St Peter's College, Auckland

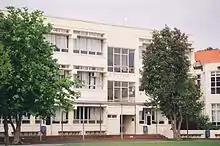
Bro. B. E. Ryan building (built 1973) (2009)

The culturally diverse roll has contributed to the school being successful in the Pacific Islands cultural schools competition, ASB Polyfest, especially in the Samoan section which St Peter's first won in 2007. The college repeated that in 2008, 2009, 2010 and 2011. St. Peter's finished second two consecutive seasons (2012 and 2013) and won in 2014, 2015 and 2021. Success has also come with the Tongan group Kailao in 2021. In 2020, for the first time in the history of the college, the Kapa haka group qualified for Division One at ASB Polyfest..